Elena Vesnina

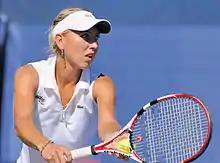
Elena Vesnina at the 2010 US Open

Her first tournament of the year was the Auckland Open where she was seeded No. 6. After beating Alberta Brianti in the first, she was defeated in the second round by Alizé Cornet. She made the quarterfinals in doubles, partnering Riza Zalameda, but lost to Vladimíra Uhlířová and Renata Voráčová. At the Sydney International, she faced No. 7 Vera Zvonareva in the first round, but at 3–3 Zvonareva retired due to a right ankle injury. In the second round, she was defeated by Vera Dushevina.